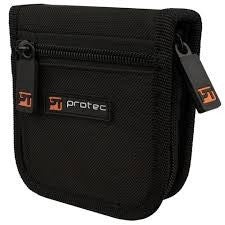
Protec A219ZIP Triple Trumpet Mouthpiece Pouch with Zipper Closure
Secure zipper closure with long-lasting custom molded zipper Full mouthpiece protection Front pocket with zipper closure Softly padded lining Belt loops
Brand: Protec
Category: Arts & Entertainment > Hobbies & Creative Arts > Musical Instrument & Orchestra Accessories > Brass Instrument Accessories > Brass Instrument Cases & Gigbags